Seventh Amendment to the United States Constitution

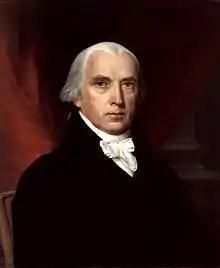
James Madison, drafter of the Bill of Rights

In the 1st United States Congress, following the state legislatures' request, James Madison proposed twenty constitutional amendments based on state bills of rights and English sources such as the Bill of Rights 1689. Among them was an amendment protecting findings of fact in civil cases exceeding a certain dollar value from judicial review. Madison proposed that this amendment should be added directly to Article III, though Congress later determined to add the proposed Bill of Rights to the end of the Constitution, leaving the original text intact. Congress also reduced Madison's proposed twenty amendments to twelve, and these were proposed to the states for ratification on September 25, 1789.